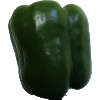
Label: green_pepper